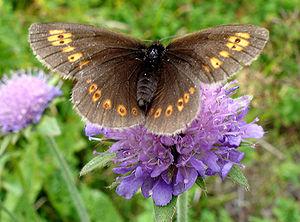
Erebia est un genre holarctique de lépidoptères de la famille des Nymphalidae et de la sous-famille des Satyrinae.